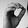
ASL letter: O